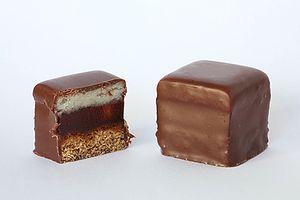
Un Dominostein est une pâtisserie sucrée surtout vendue pendant la saison des fêtes en Allemagne.